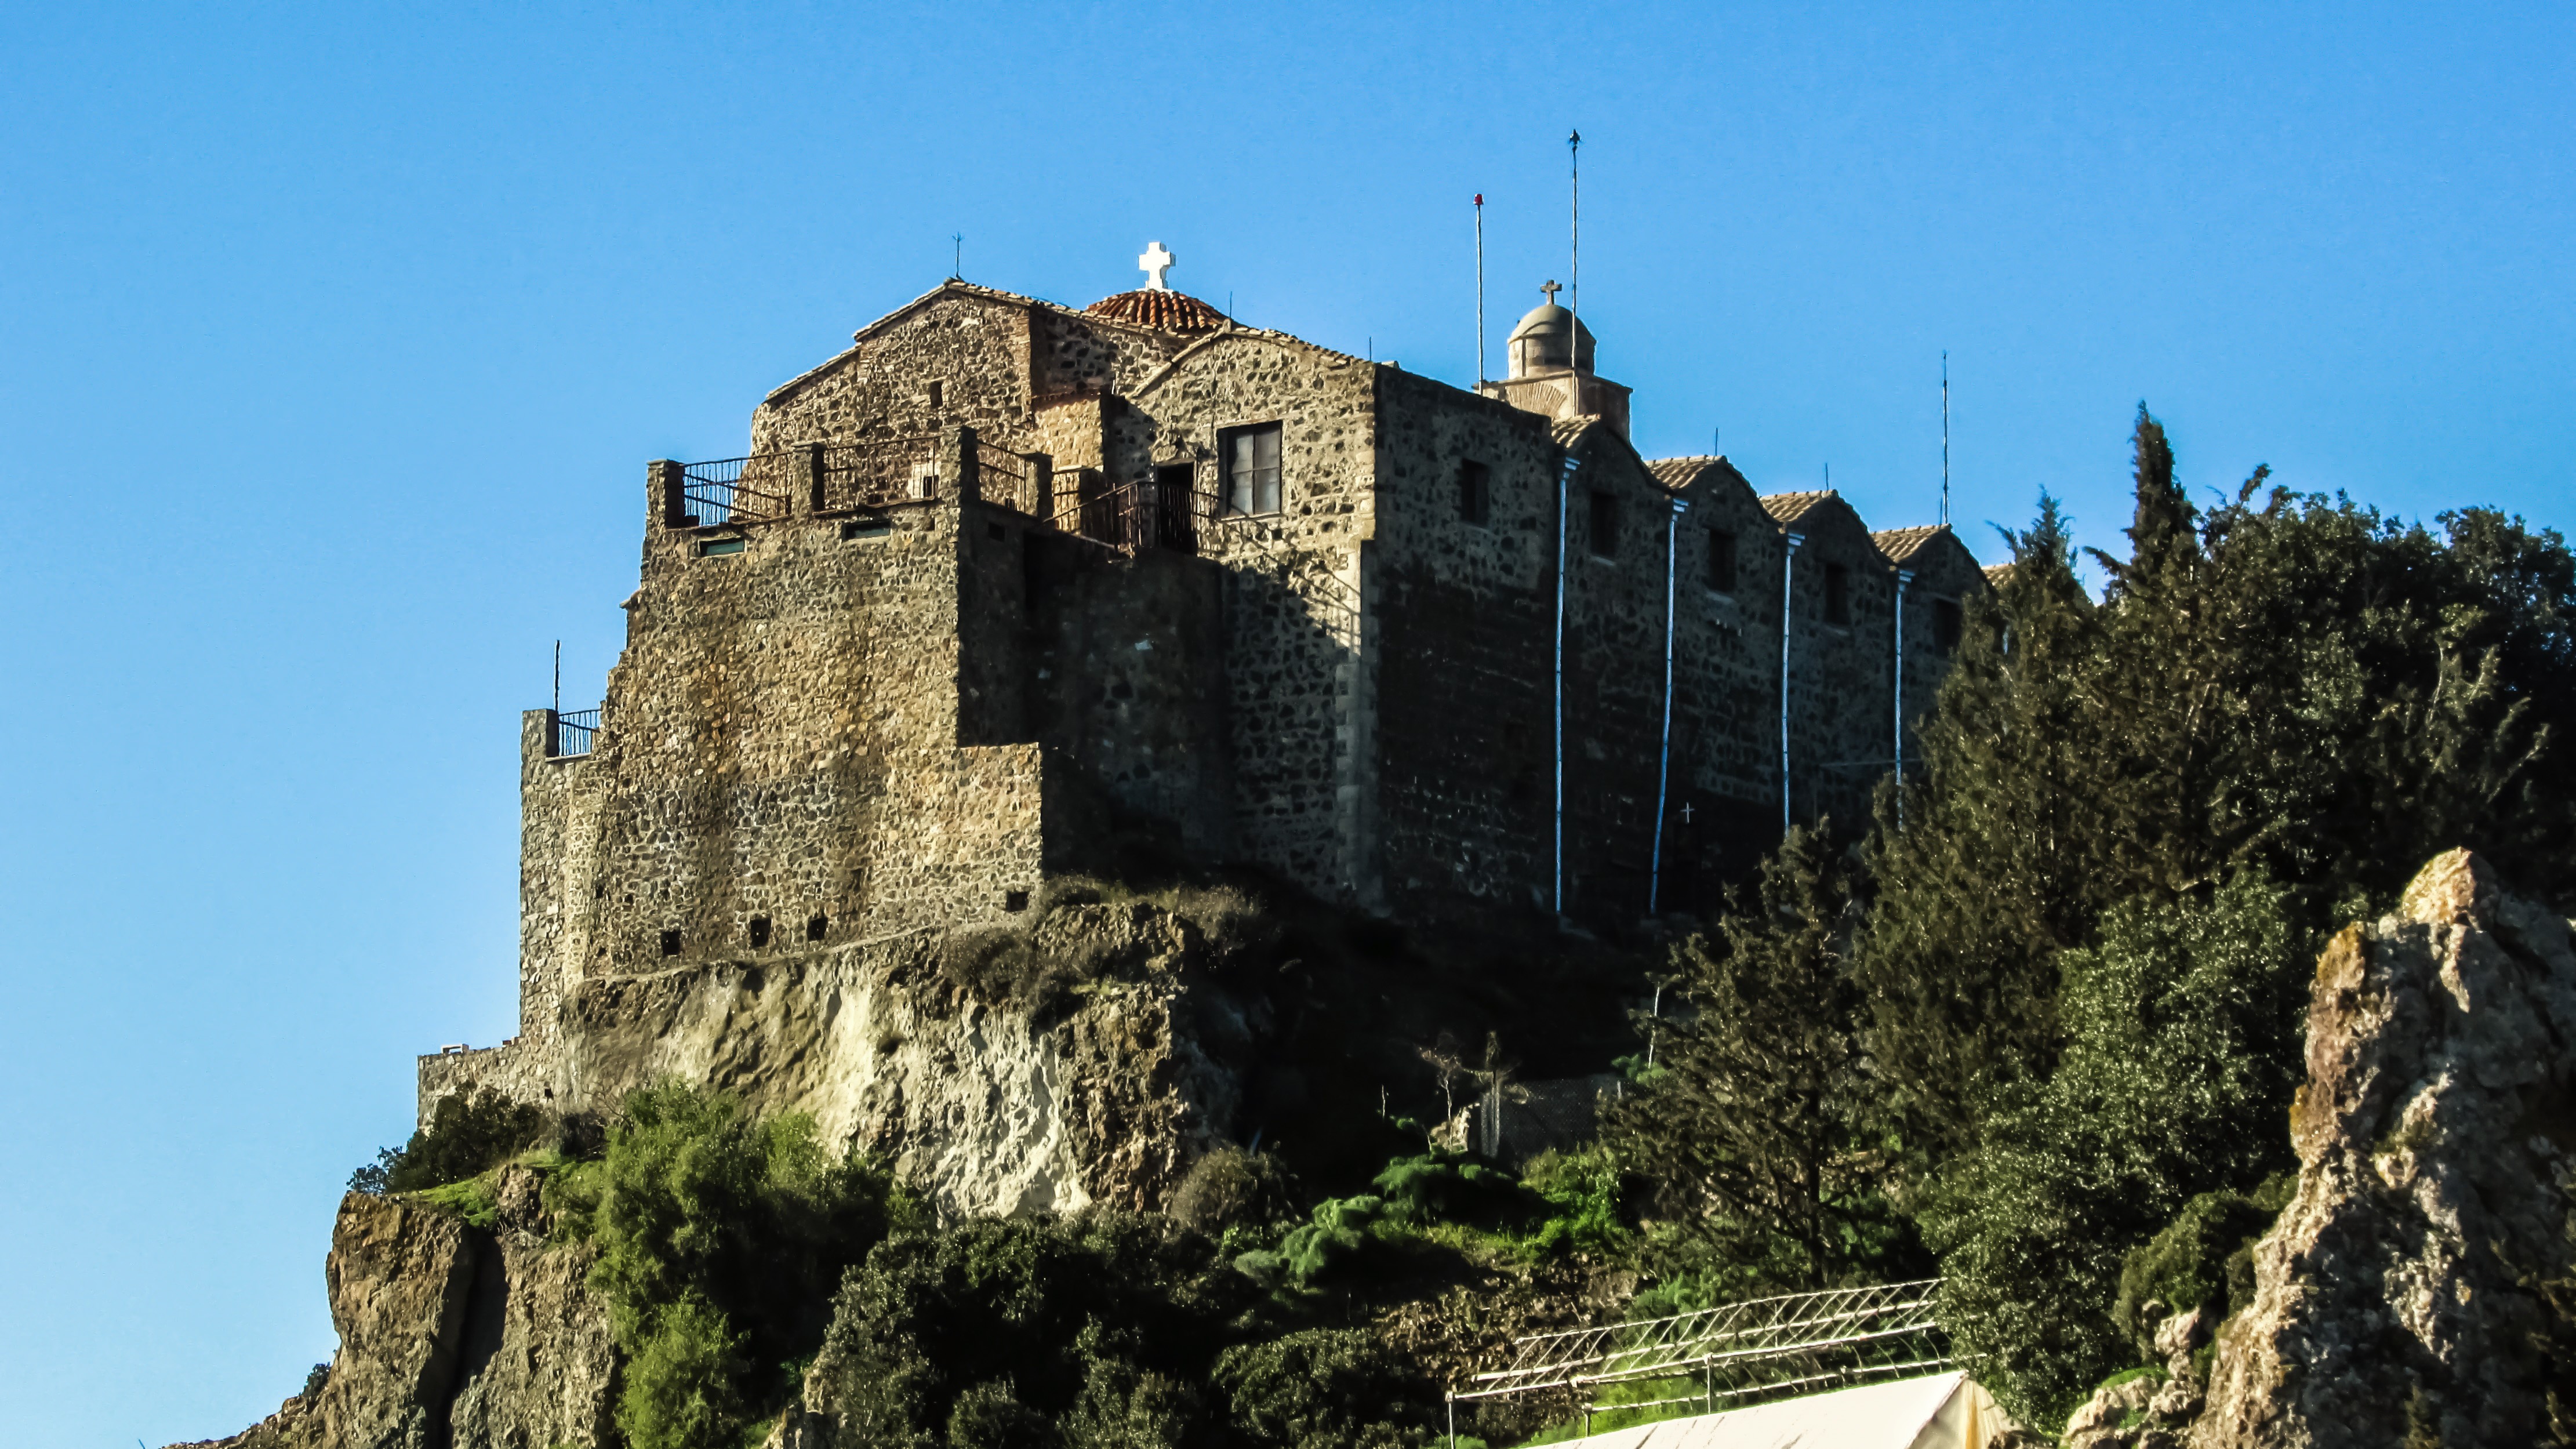
architecture, building, chateau, tower, castle, landmark, fortification, tourism, ruins, monastery, cyprus, historic site, ancient history, stavrovouni, 3rd century